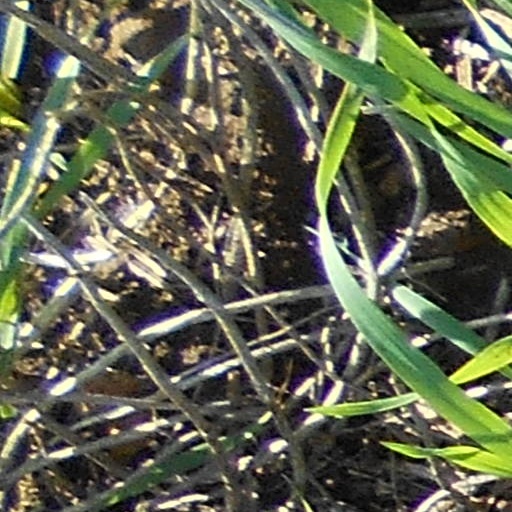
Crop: wheat